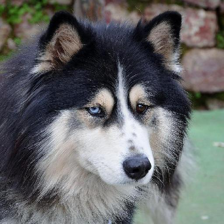
Label: animals